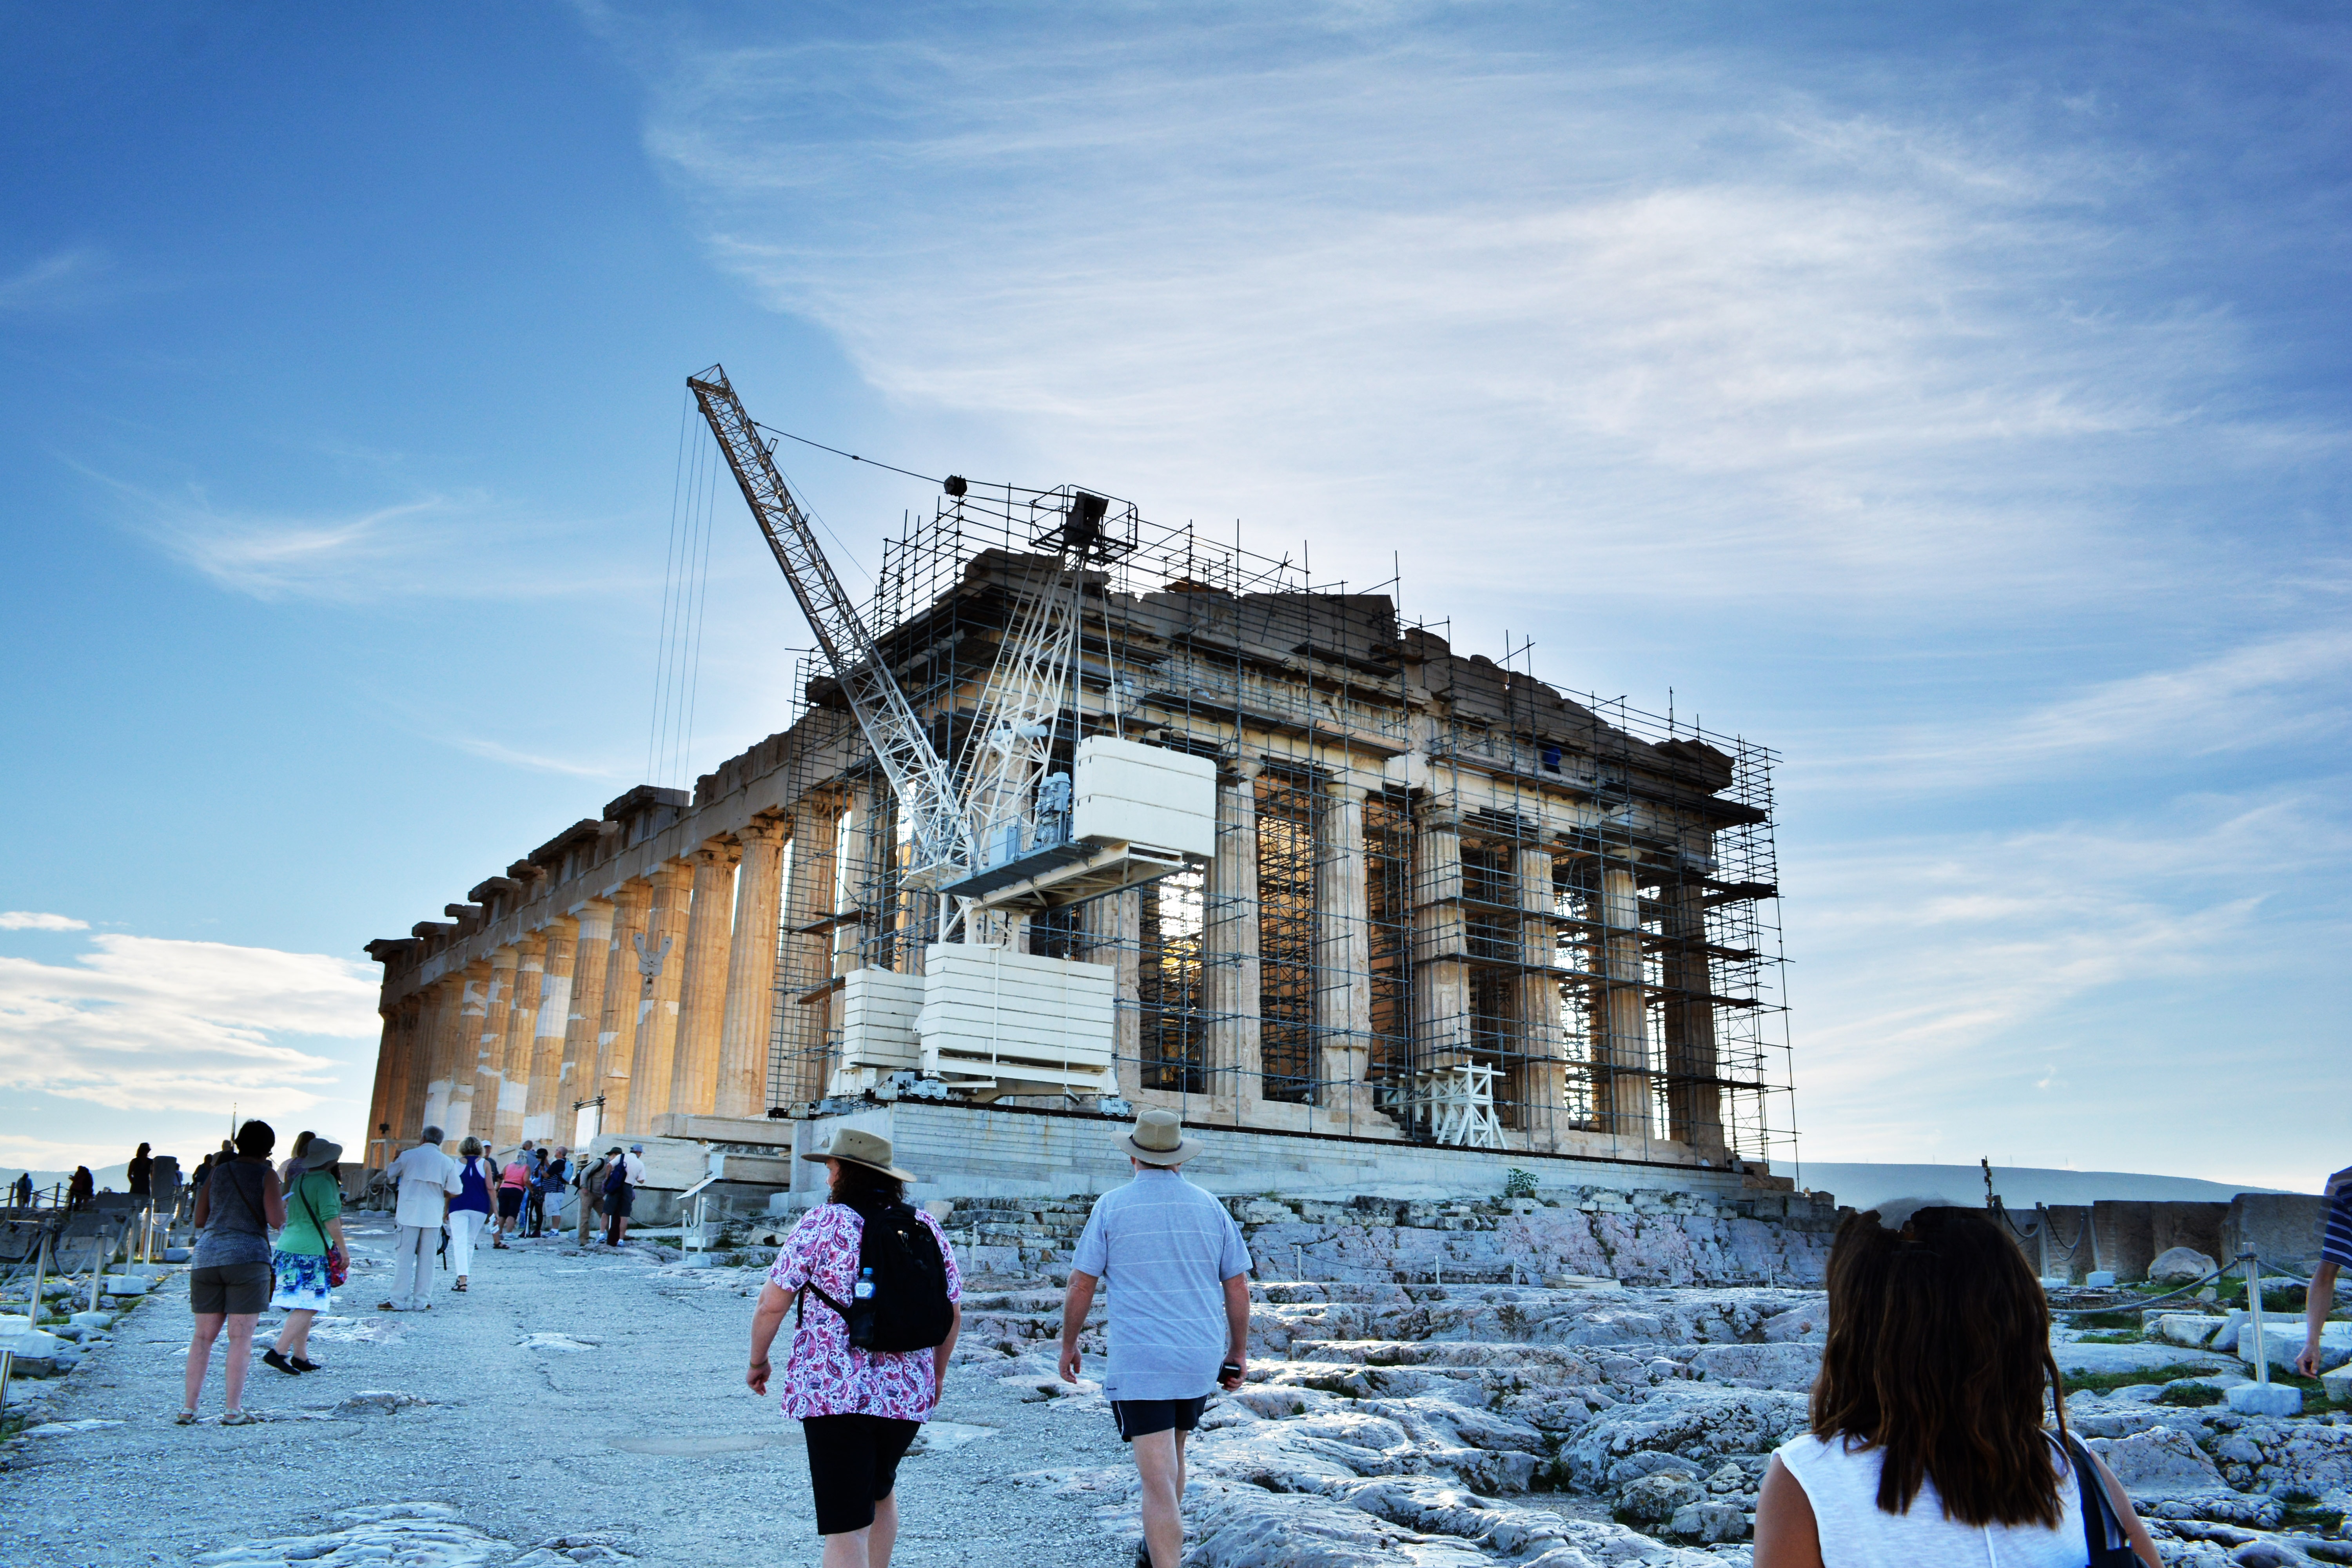
sea, coast, ocean, snow, winter, vacation, travel, landmark, tourism, temple, ruins, greece, history, dig, athens, acropolis, ancient history, descendants, heritage of humanity